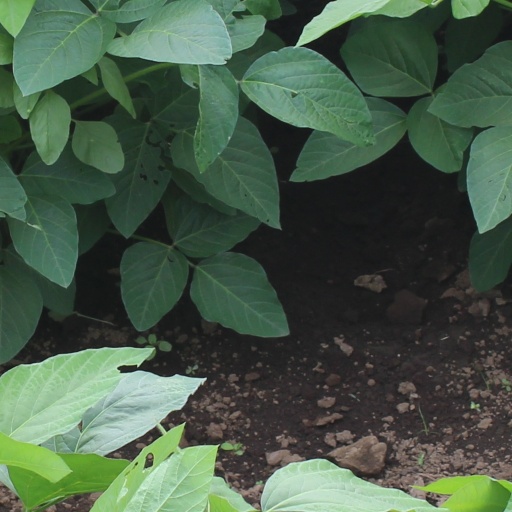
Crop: soybean